Deb Niemeier

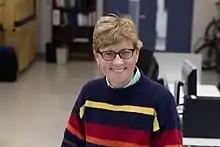
Deb Niemeier, 2014

Deb A. Niemeier is an American transportation engineer known for her work on measuring vehicle emissions and its impact on the air quality in nearby neighborhoods, on the effects of carbon dioxide on climate change, on gender differences in commuting behavior, and on the quantification of transport accessibility. She is James & Alice B. Clark Distinguished Chair Professor of Civil and Environmental Engineering at the University of Maryland, College Park.